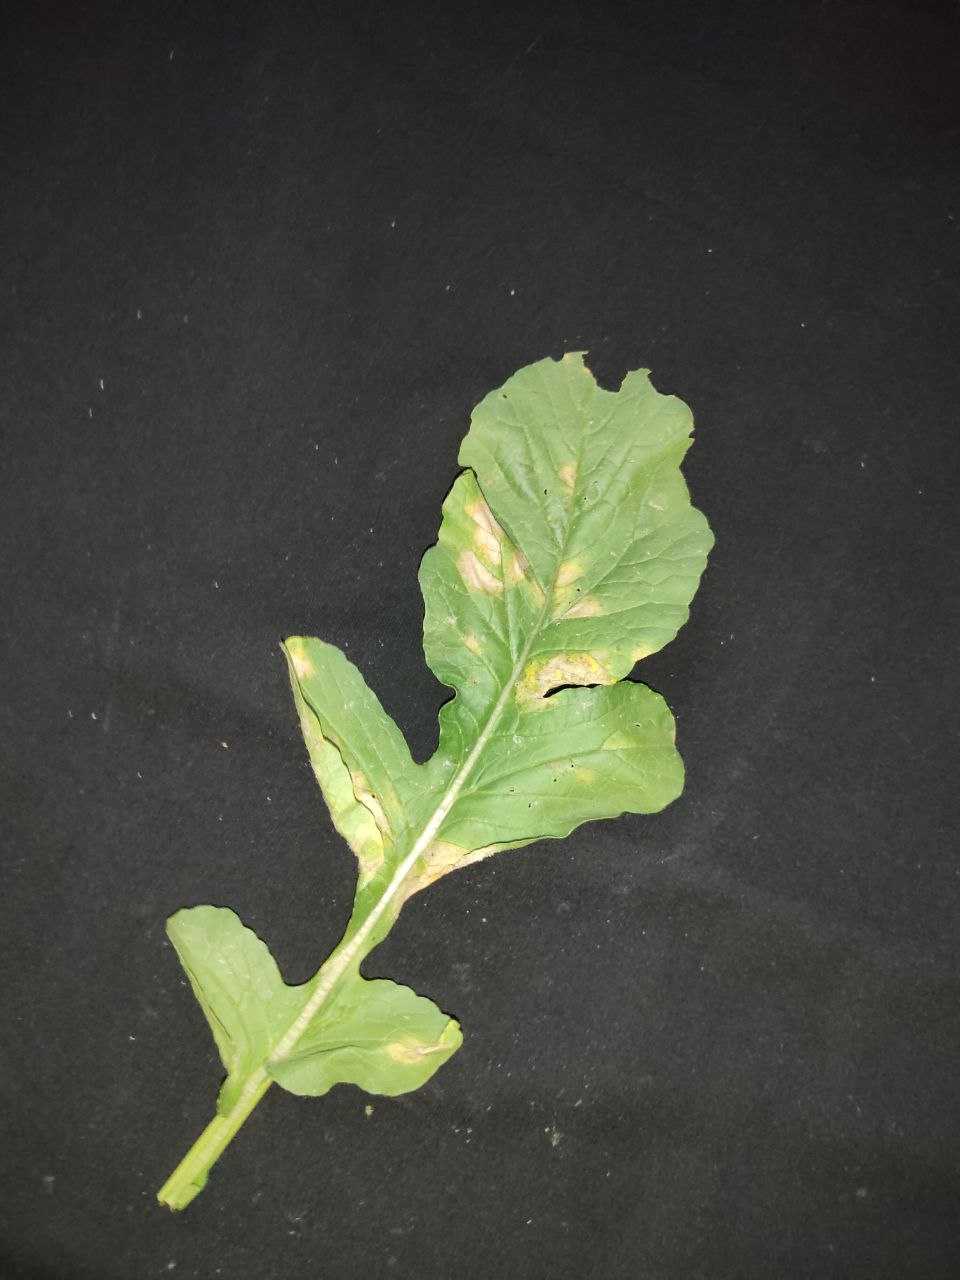
Label: Mosaic virus